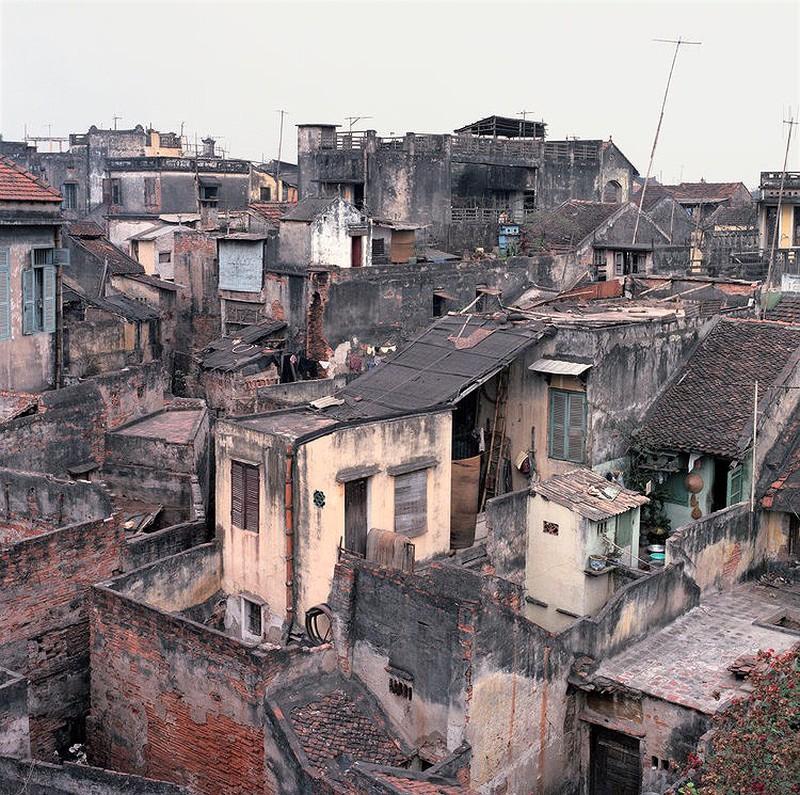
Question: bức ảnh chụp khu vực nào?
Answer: bức ảnh đang chụp một góc phố cũ